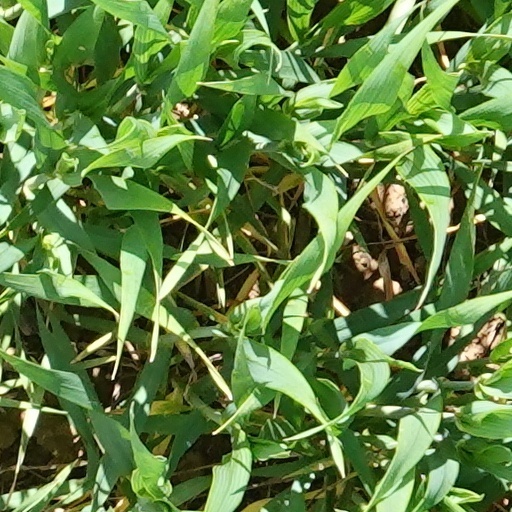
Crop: wheat